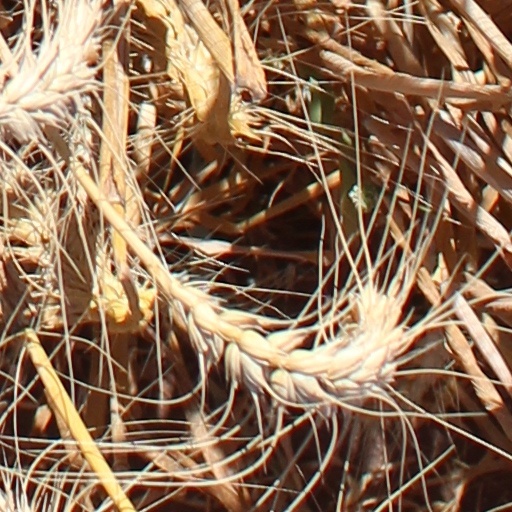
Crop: wheat